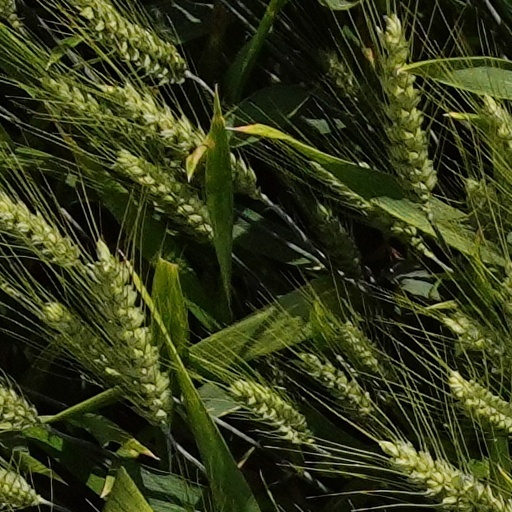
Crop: wheat